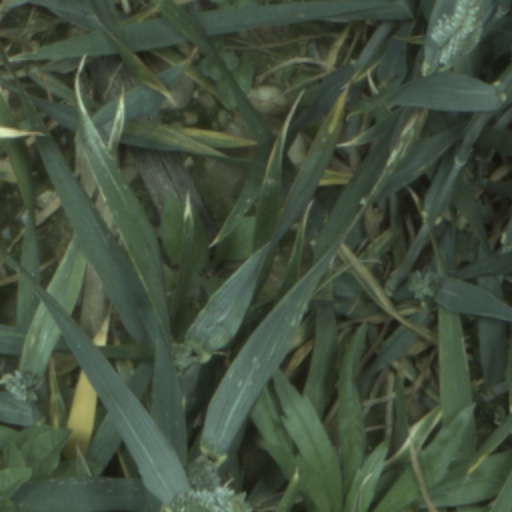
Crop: wheat